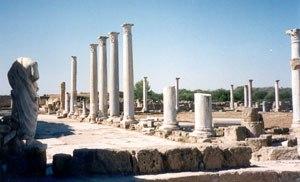
En Grèce antique, le mot gymnase, en grec ancien γυμνάσιον, désigne l'ensemble des équipements sportifs dont dispose chaque cité pour les exercices du corps. C’est un lieu public, placé sous la surveillance d’un gymnasiarque : à Athènes, il s’agissait d’un citoyen élu par sa tribu pour un temps déterminé, et chargé de subvenir aux frais d’entretien des gymnases, de payer les maîtres d’exercices et d’assurer le service des jeux gymniques comme les courses aux flambeaux, les lampadédromies, pour les fêtes et cérémonies. Le mot « gymnase » vient du grec γυμνός / gumnos, « nu ». En effet, les athlètes s'entraînaient totalement nus depuis le VIIIᵉ siècle av. J.-C. Cet usage a été présenté par Thucydide comme une innovation spartiate, au même titre que l'usage de l'embrocation.